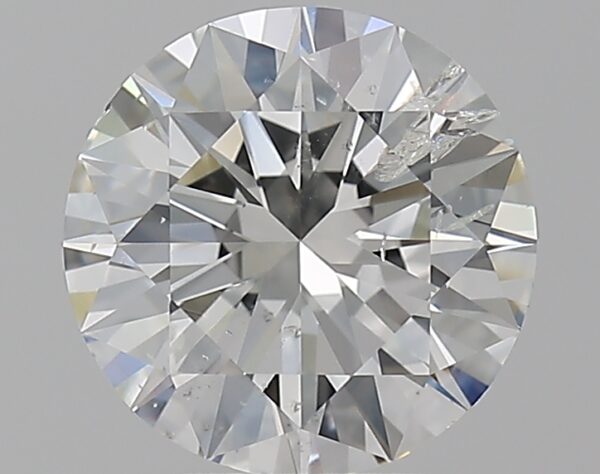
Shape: round
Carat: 2.39
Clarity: SI2
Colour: G
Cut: EX
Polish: EX
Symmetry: EX
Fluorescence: N
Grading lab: IGI
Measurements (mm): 8.72 x 8.66 x 5.22